Arthur Batut

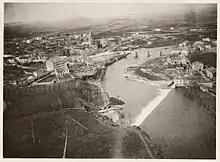
Labruguière, 1889

Batut was born in 1846 in Castres, and developed interest in history, archeology and photography. His book on kite aerial photography appeared in 1890 and contained an aerial photograph taken in 1889 from a kite over Labruguière, where he spent most his life until he died there in 1918. It is believed that in 1887 or 1888 he was the first to use this method successfully.